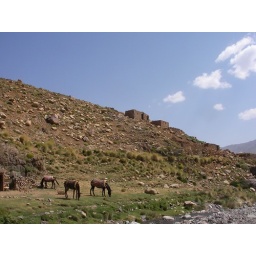
A nice spot by the river, plus lots of green grass for the mules.